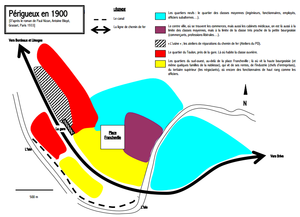
Carte de Périgueux en 1900, d’après le roman de Paul Nizan, Antoine Bloyé, Grasset, Paris 1933.
Périgueux est une commune française, la plus peuplée du Périgord, située dans le centre-est de la région Nouvelle-Aquitaine. Chef-lieu du département de la Dordogne depuis 1791, la commune compte 29 966 habitants en 2017, pour une aire urbaine totalisant plus de 103 000 habitants la même année. L'unité urbaine de Périgueux est la 96ᵉ unité urbaine la plus peuplée de France.